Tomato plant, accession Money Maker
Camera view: tilt-top (135 deg); turntable rotation: 60 degrees
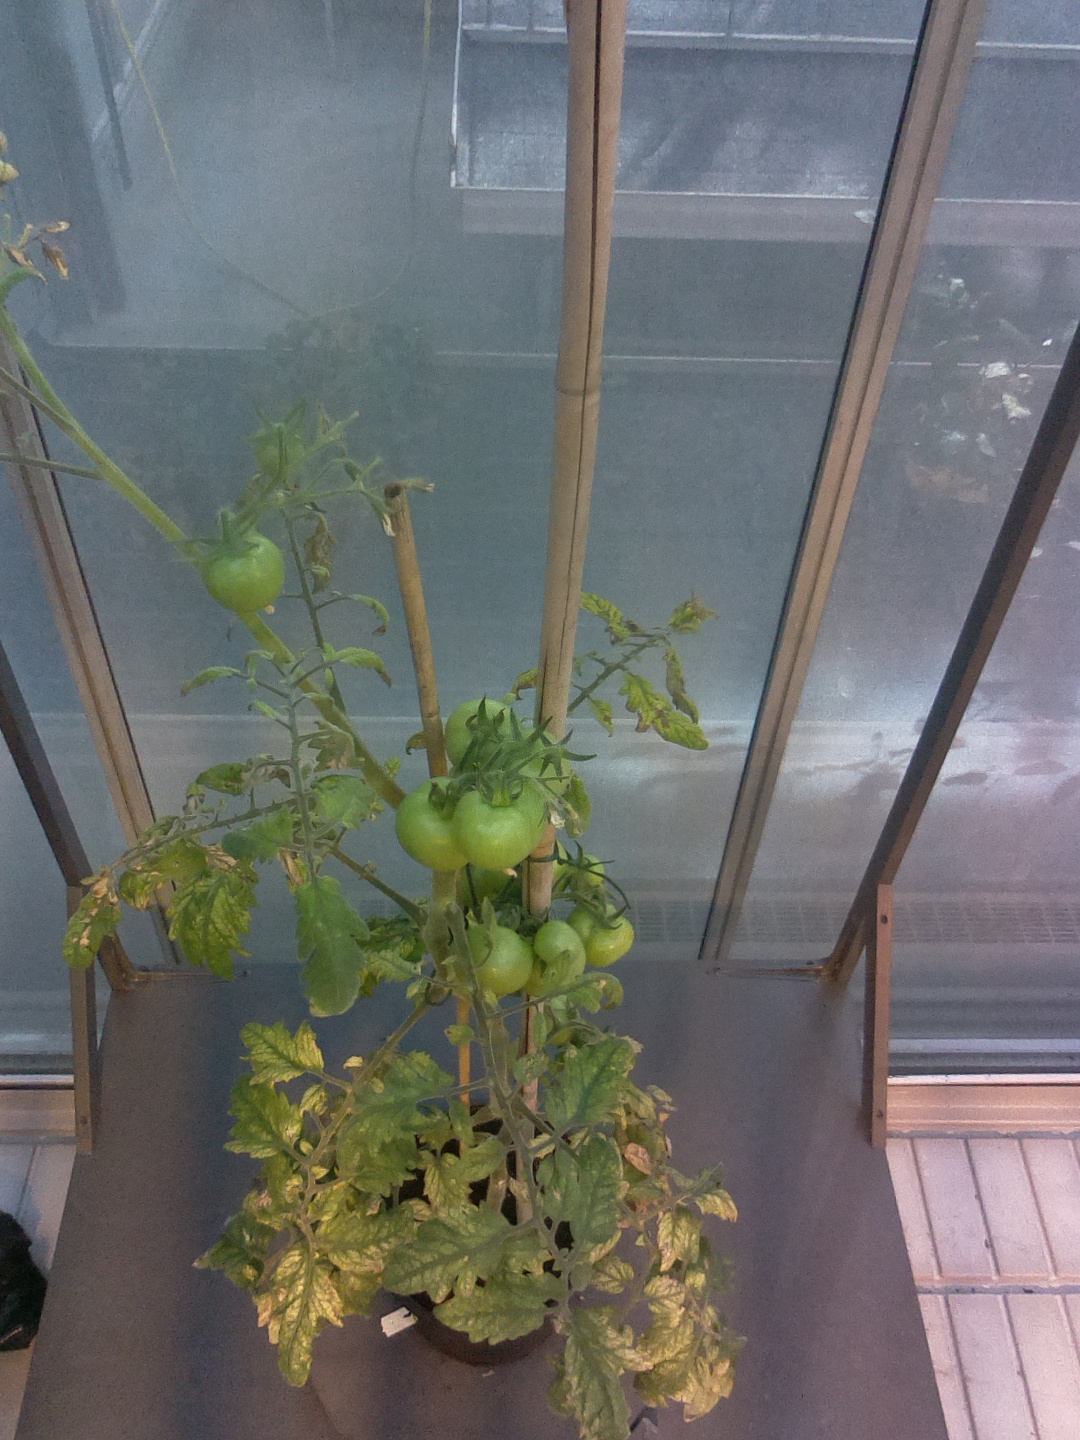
BBCH growth stage 76: 60%-70% of final fruit size